CASBAA

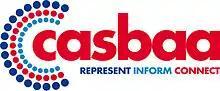

The Asia Video Industry Association (AVIA) previously known as Cable and Satellite Broadcasting Association of Asia (CASBAA), is a trade association for multichannel TV broadcast service providers in Asia. Established in 1991, AVIA now includes digital multichannel television, content, platforms, advertising and video delivery.